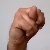
The image shows a hand gesture representing the letter 'N' in Indian Sign Language.